Lamanites

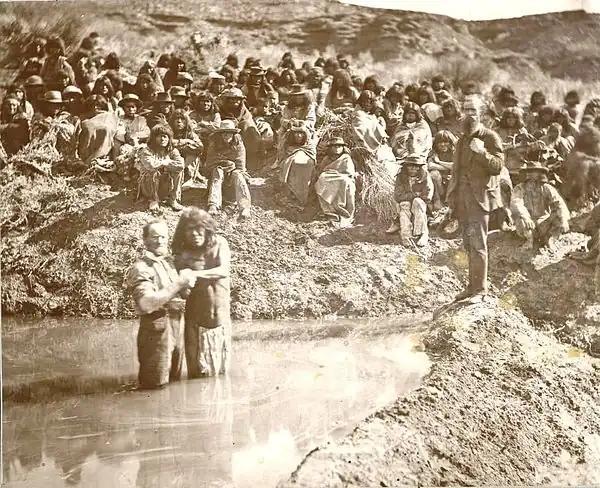
Member of the Shivwits Band of Paiutes, in 1875, being baptized by Mormon missionaries.

In the Book of Mormon, Lamanites are described as having received a "skin of blackness" to distinguish them from the Nephites. The "change" in skin color is often mentioned in conjunction with God's curse on the descendants of Laman for their wickedness and corruption: